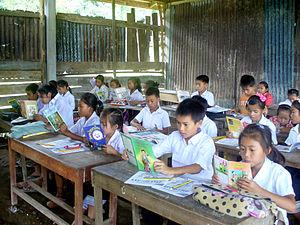
La lecture à voix haute, aussi appelée lecture à haute voix est une forme de lecture consistant à oraliser un texte par opposition à la lecture silencieuse ou la lecture auriculaire.